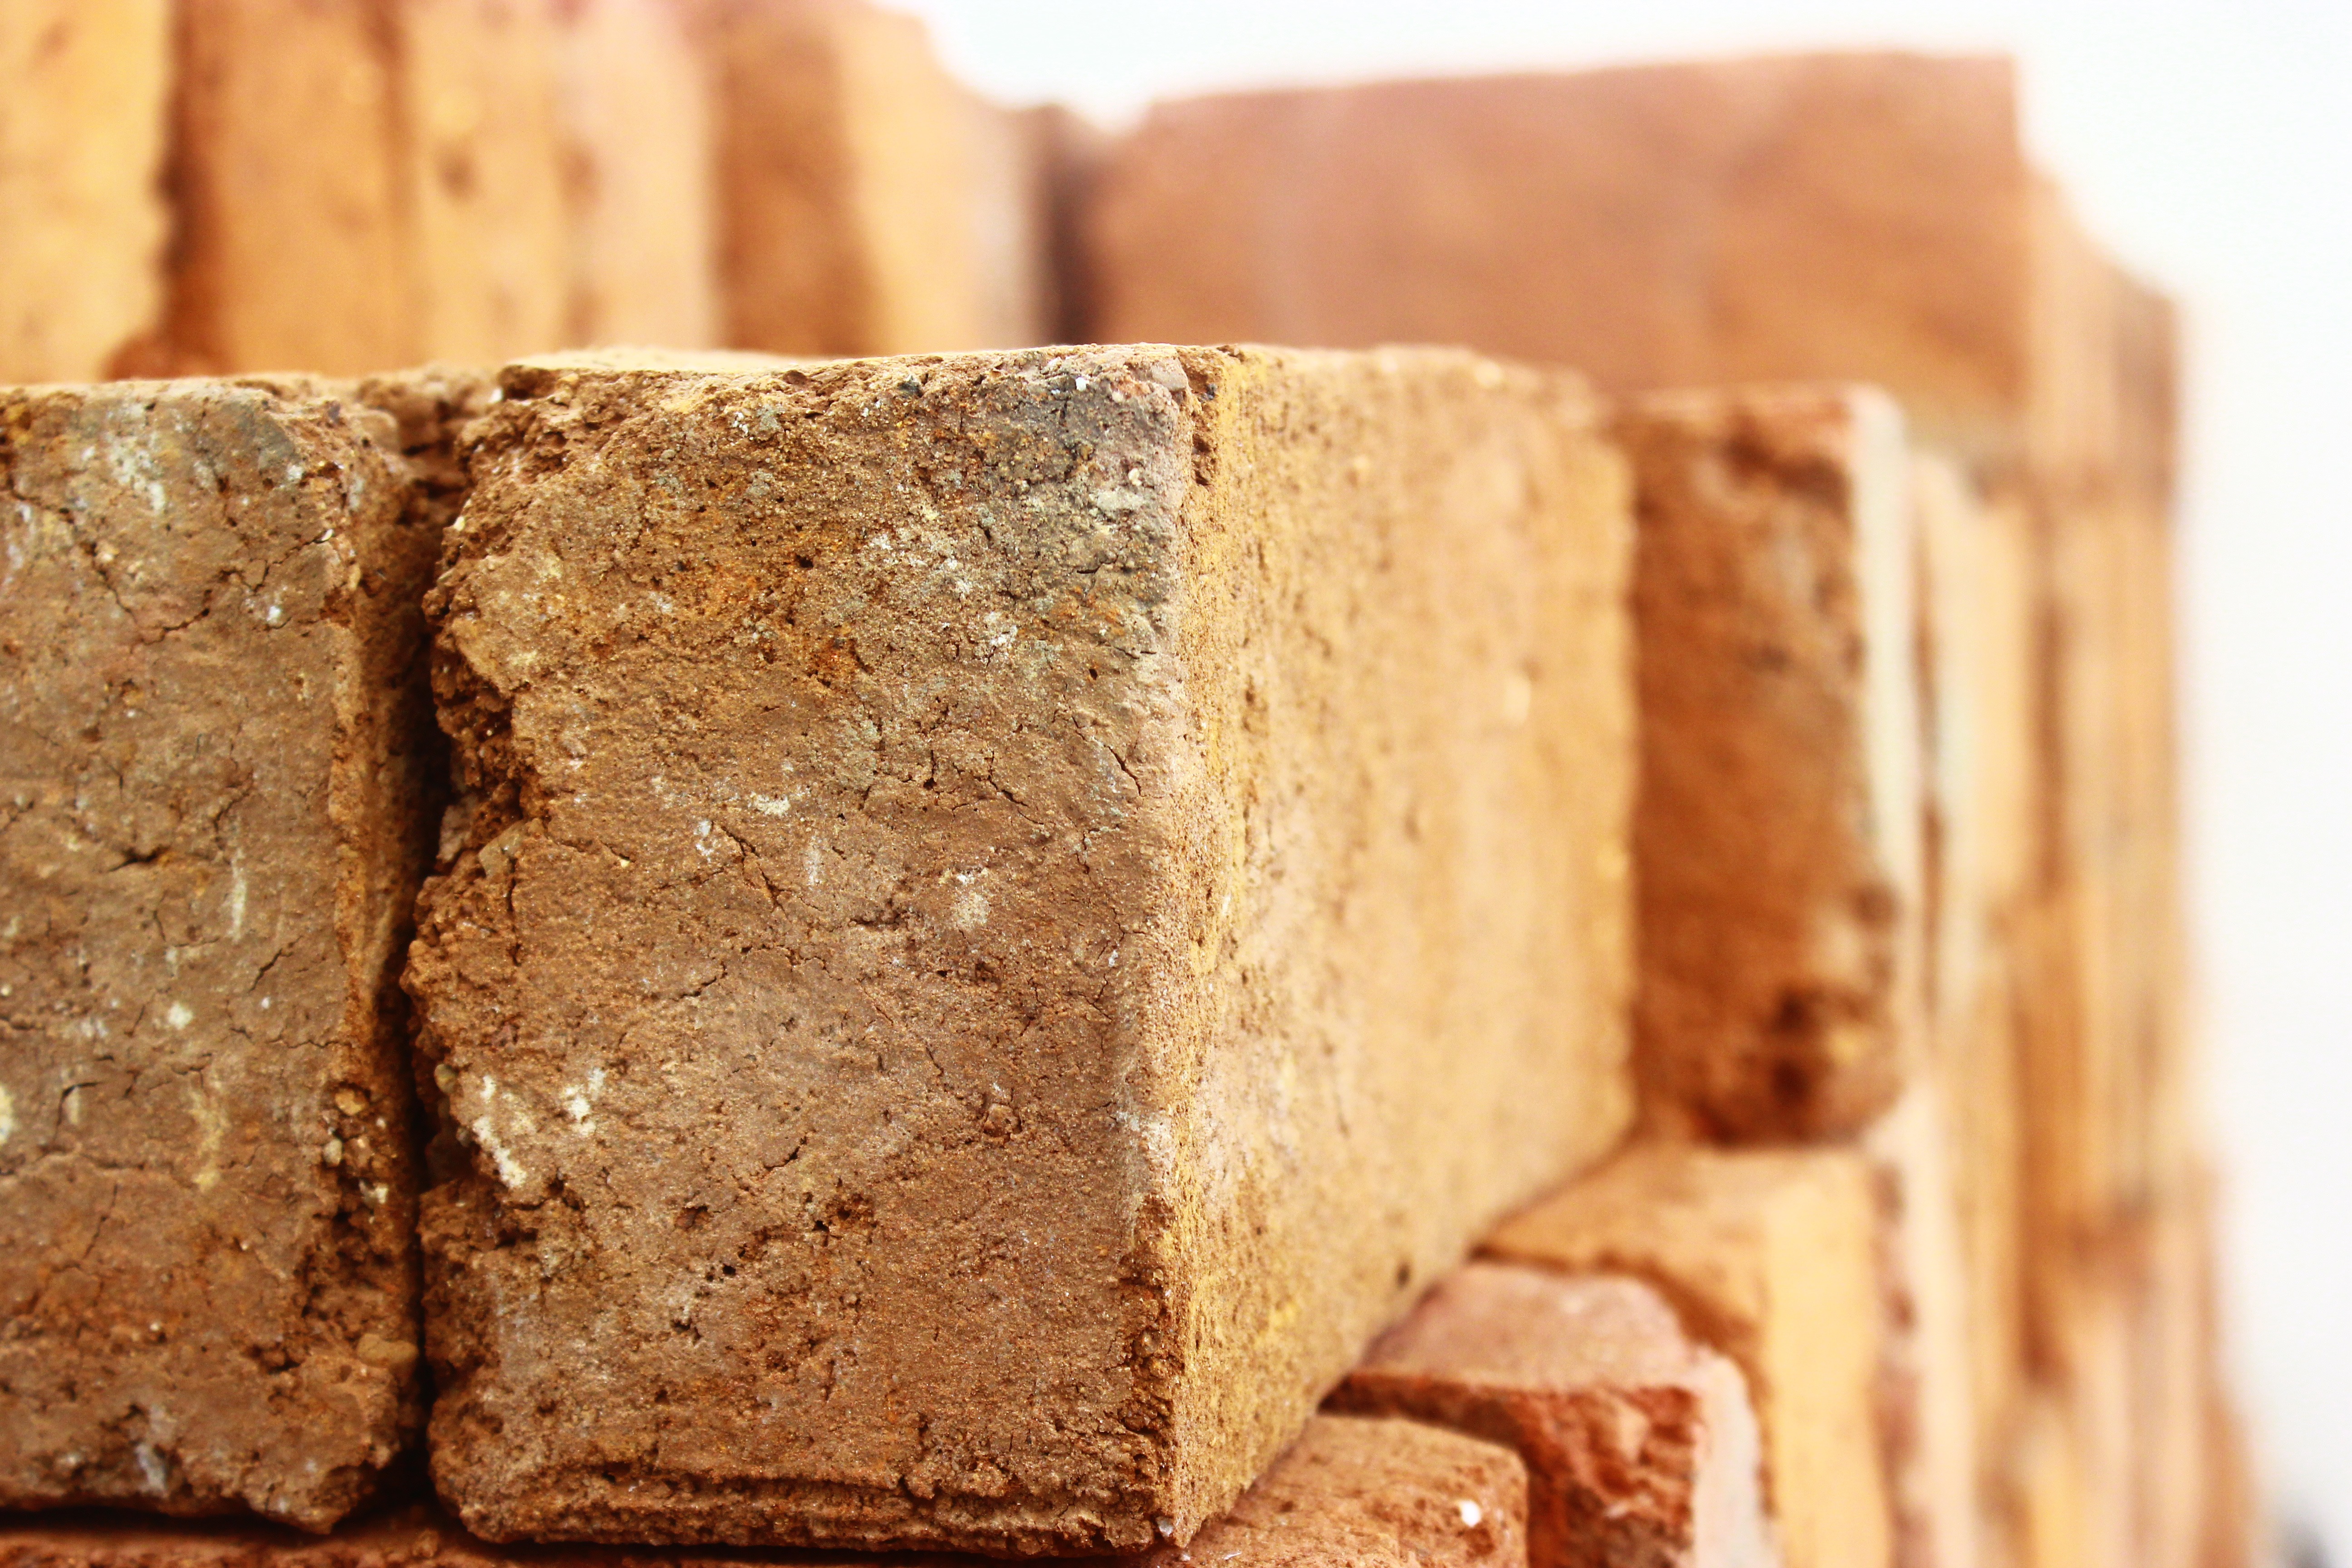
construction, food, red, baking, brick, dessert, bread, burnt, material, bricks, masonry, baked goods, flavor, brown bread, rye bread, grass family, whole grain, chocolate brownie, sliced bread